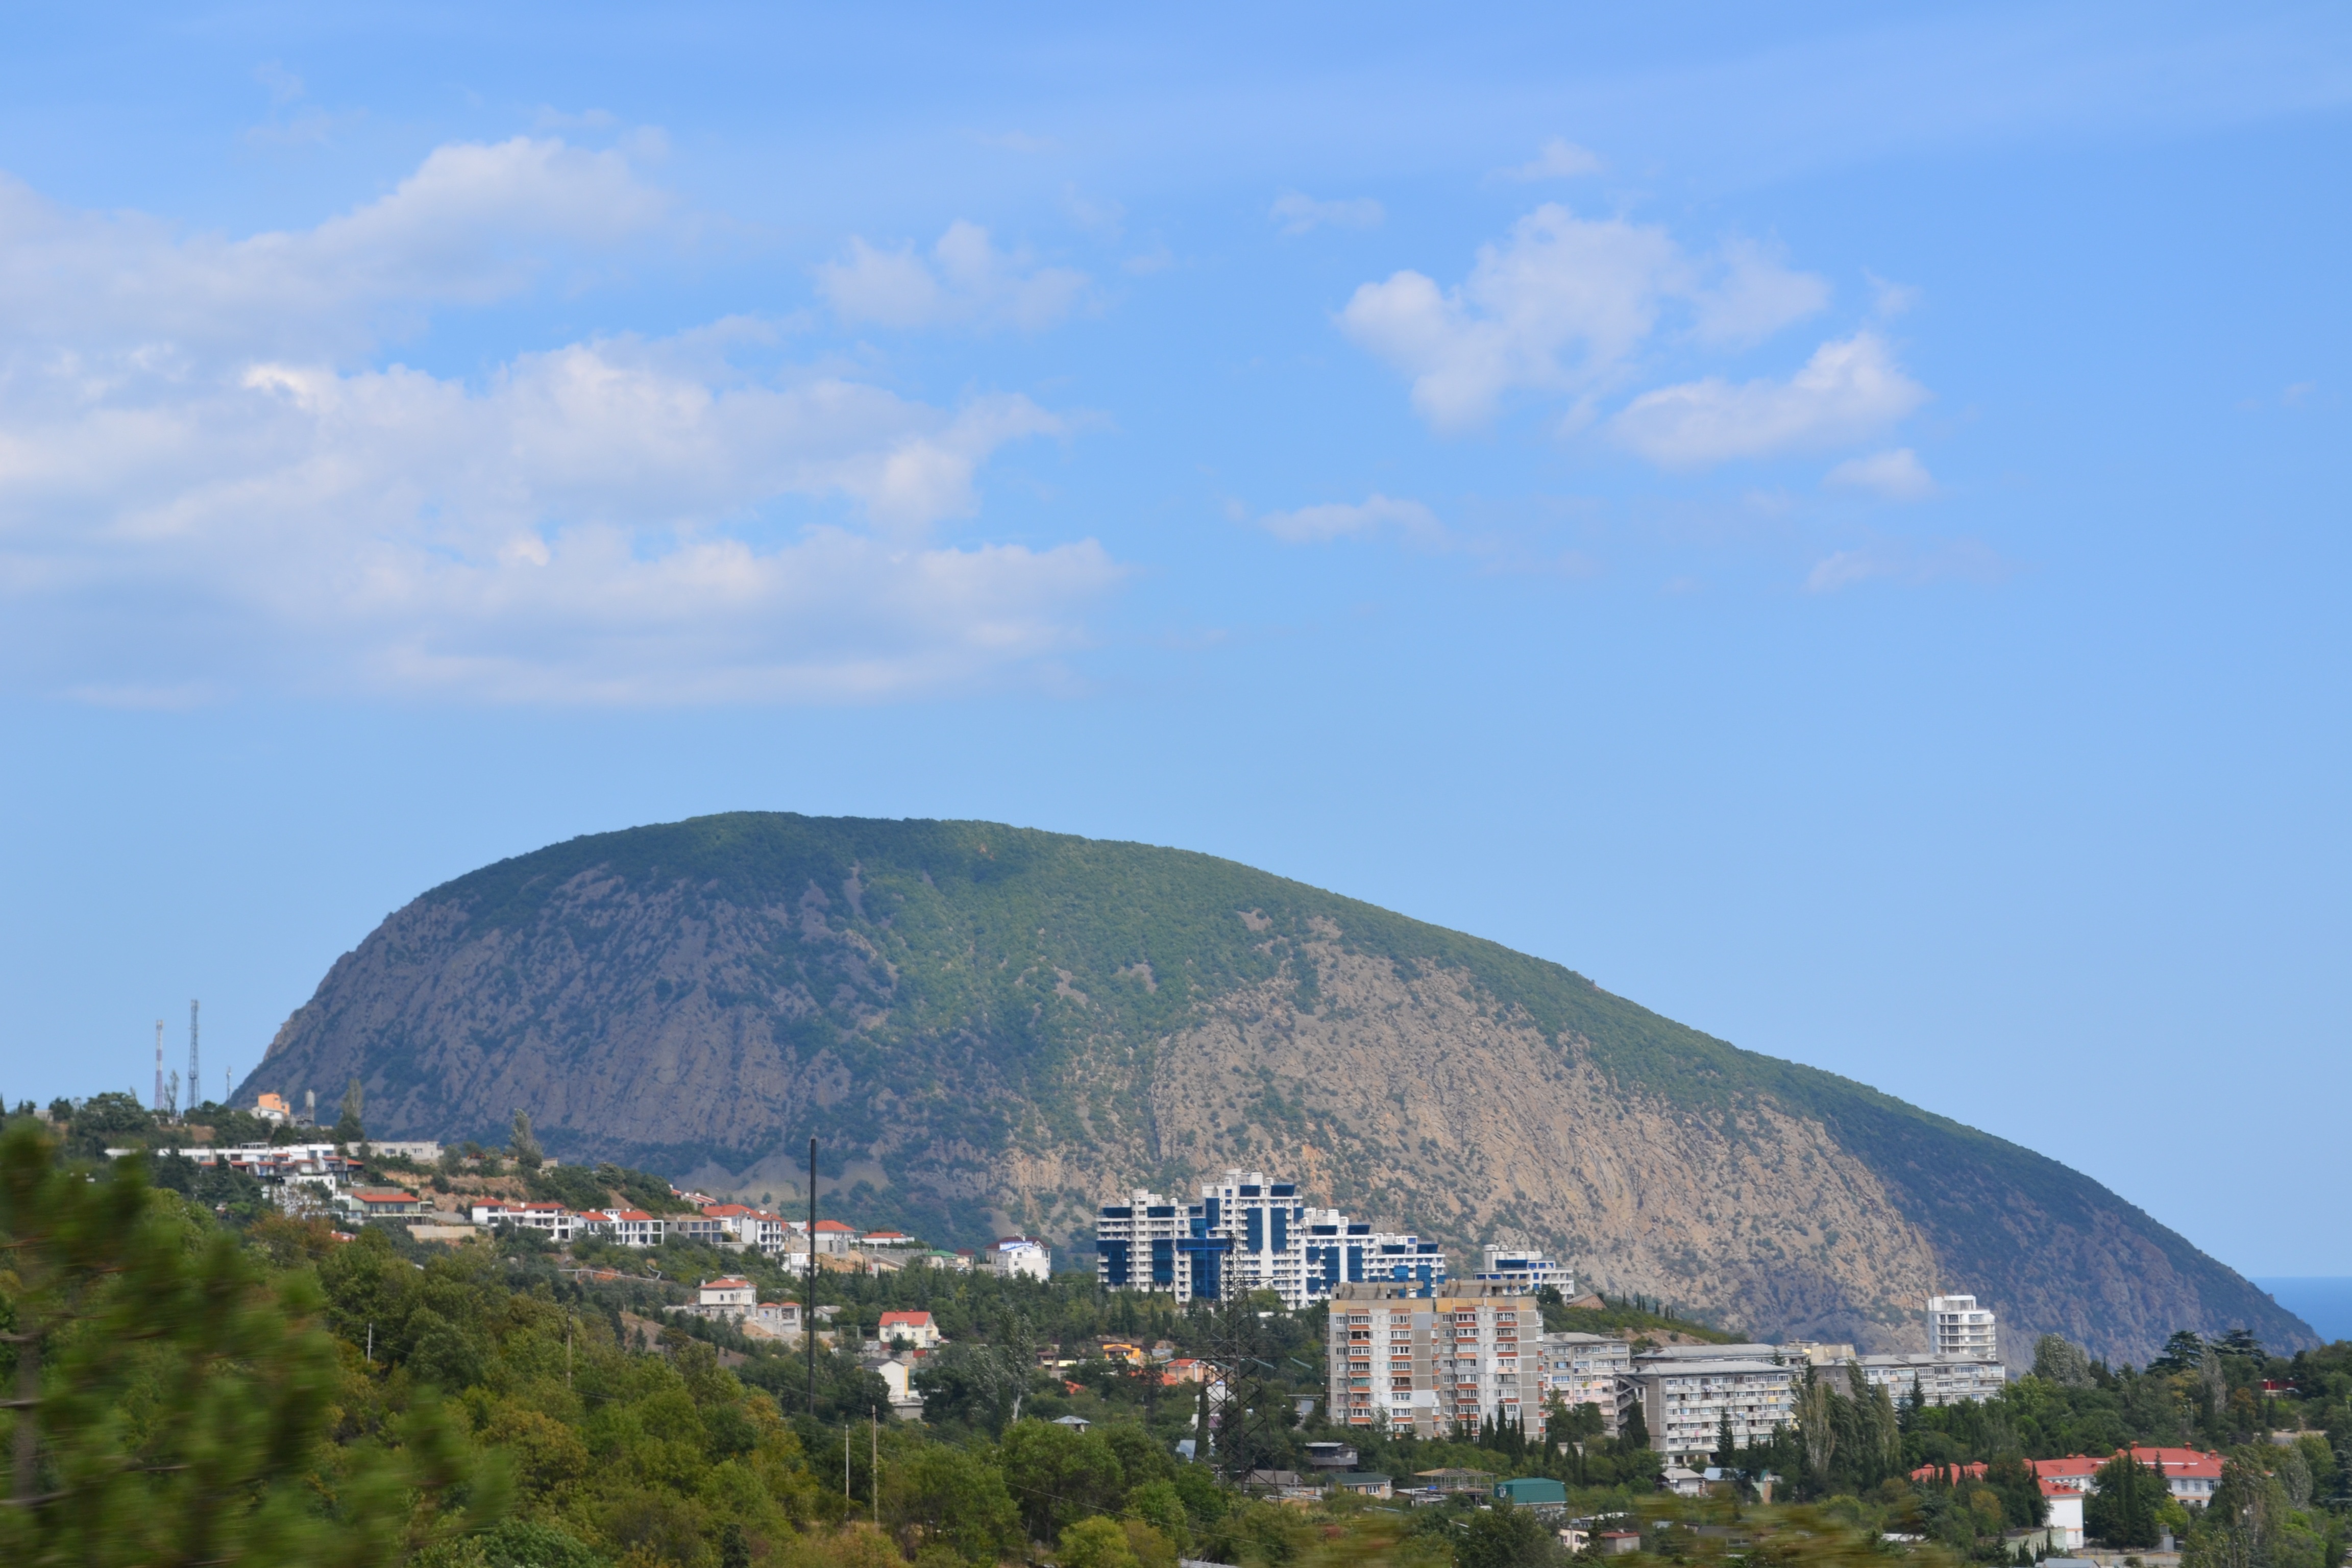
landscape, sea, coast, nature, outdoor, rock, horizon, mountain, cloud, sky, hill, mountain range, monument, travel, cliff, place, plateau, ukraine, famous, bear mountain, landform, yalta, geographical feature, atmosphere of earth, mountainous landforms